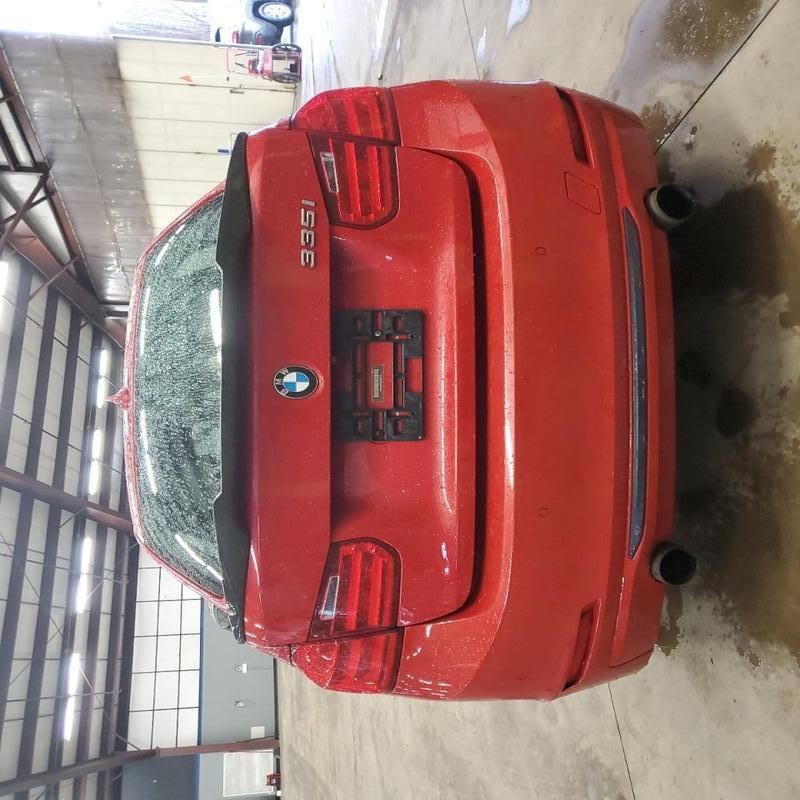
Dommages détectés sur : malle, plaque d'immatriculation arrière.
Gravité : majeur